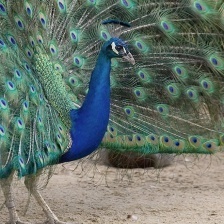
Species: PEACOCK
Scientific name: PAVO CRISTATUS